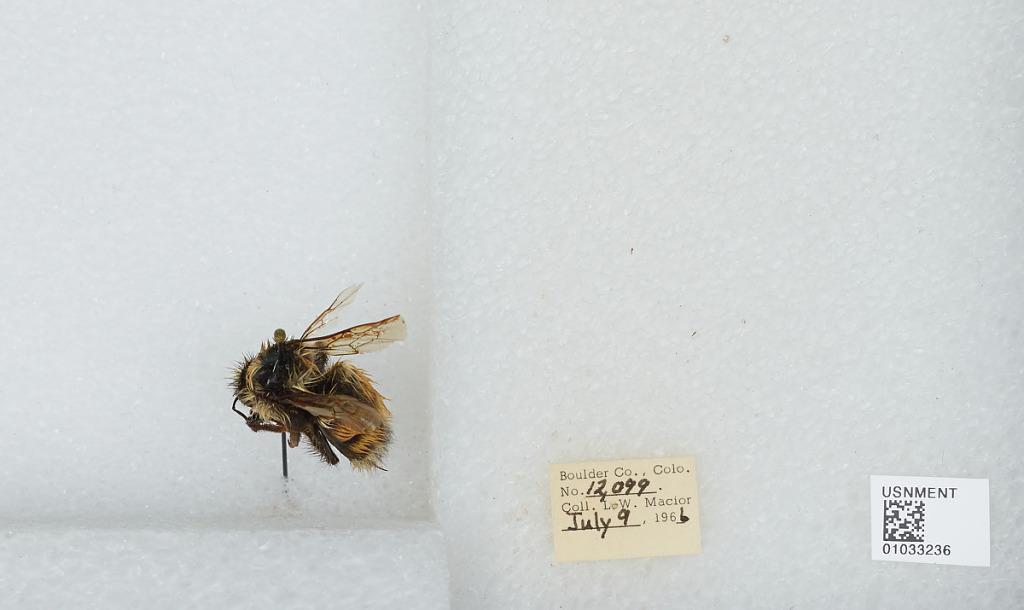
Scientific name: Bombus (Pyrobombus) sylvicola Kirby
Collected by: L. Macior
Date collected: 1966-7-9
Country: United States
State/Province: Colorado
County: Boulder
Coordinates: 40.0722, -105.584